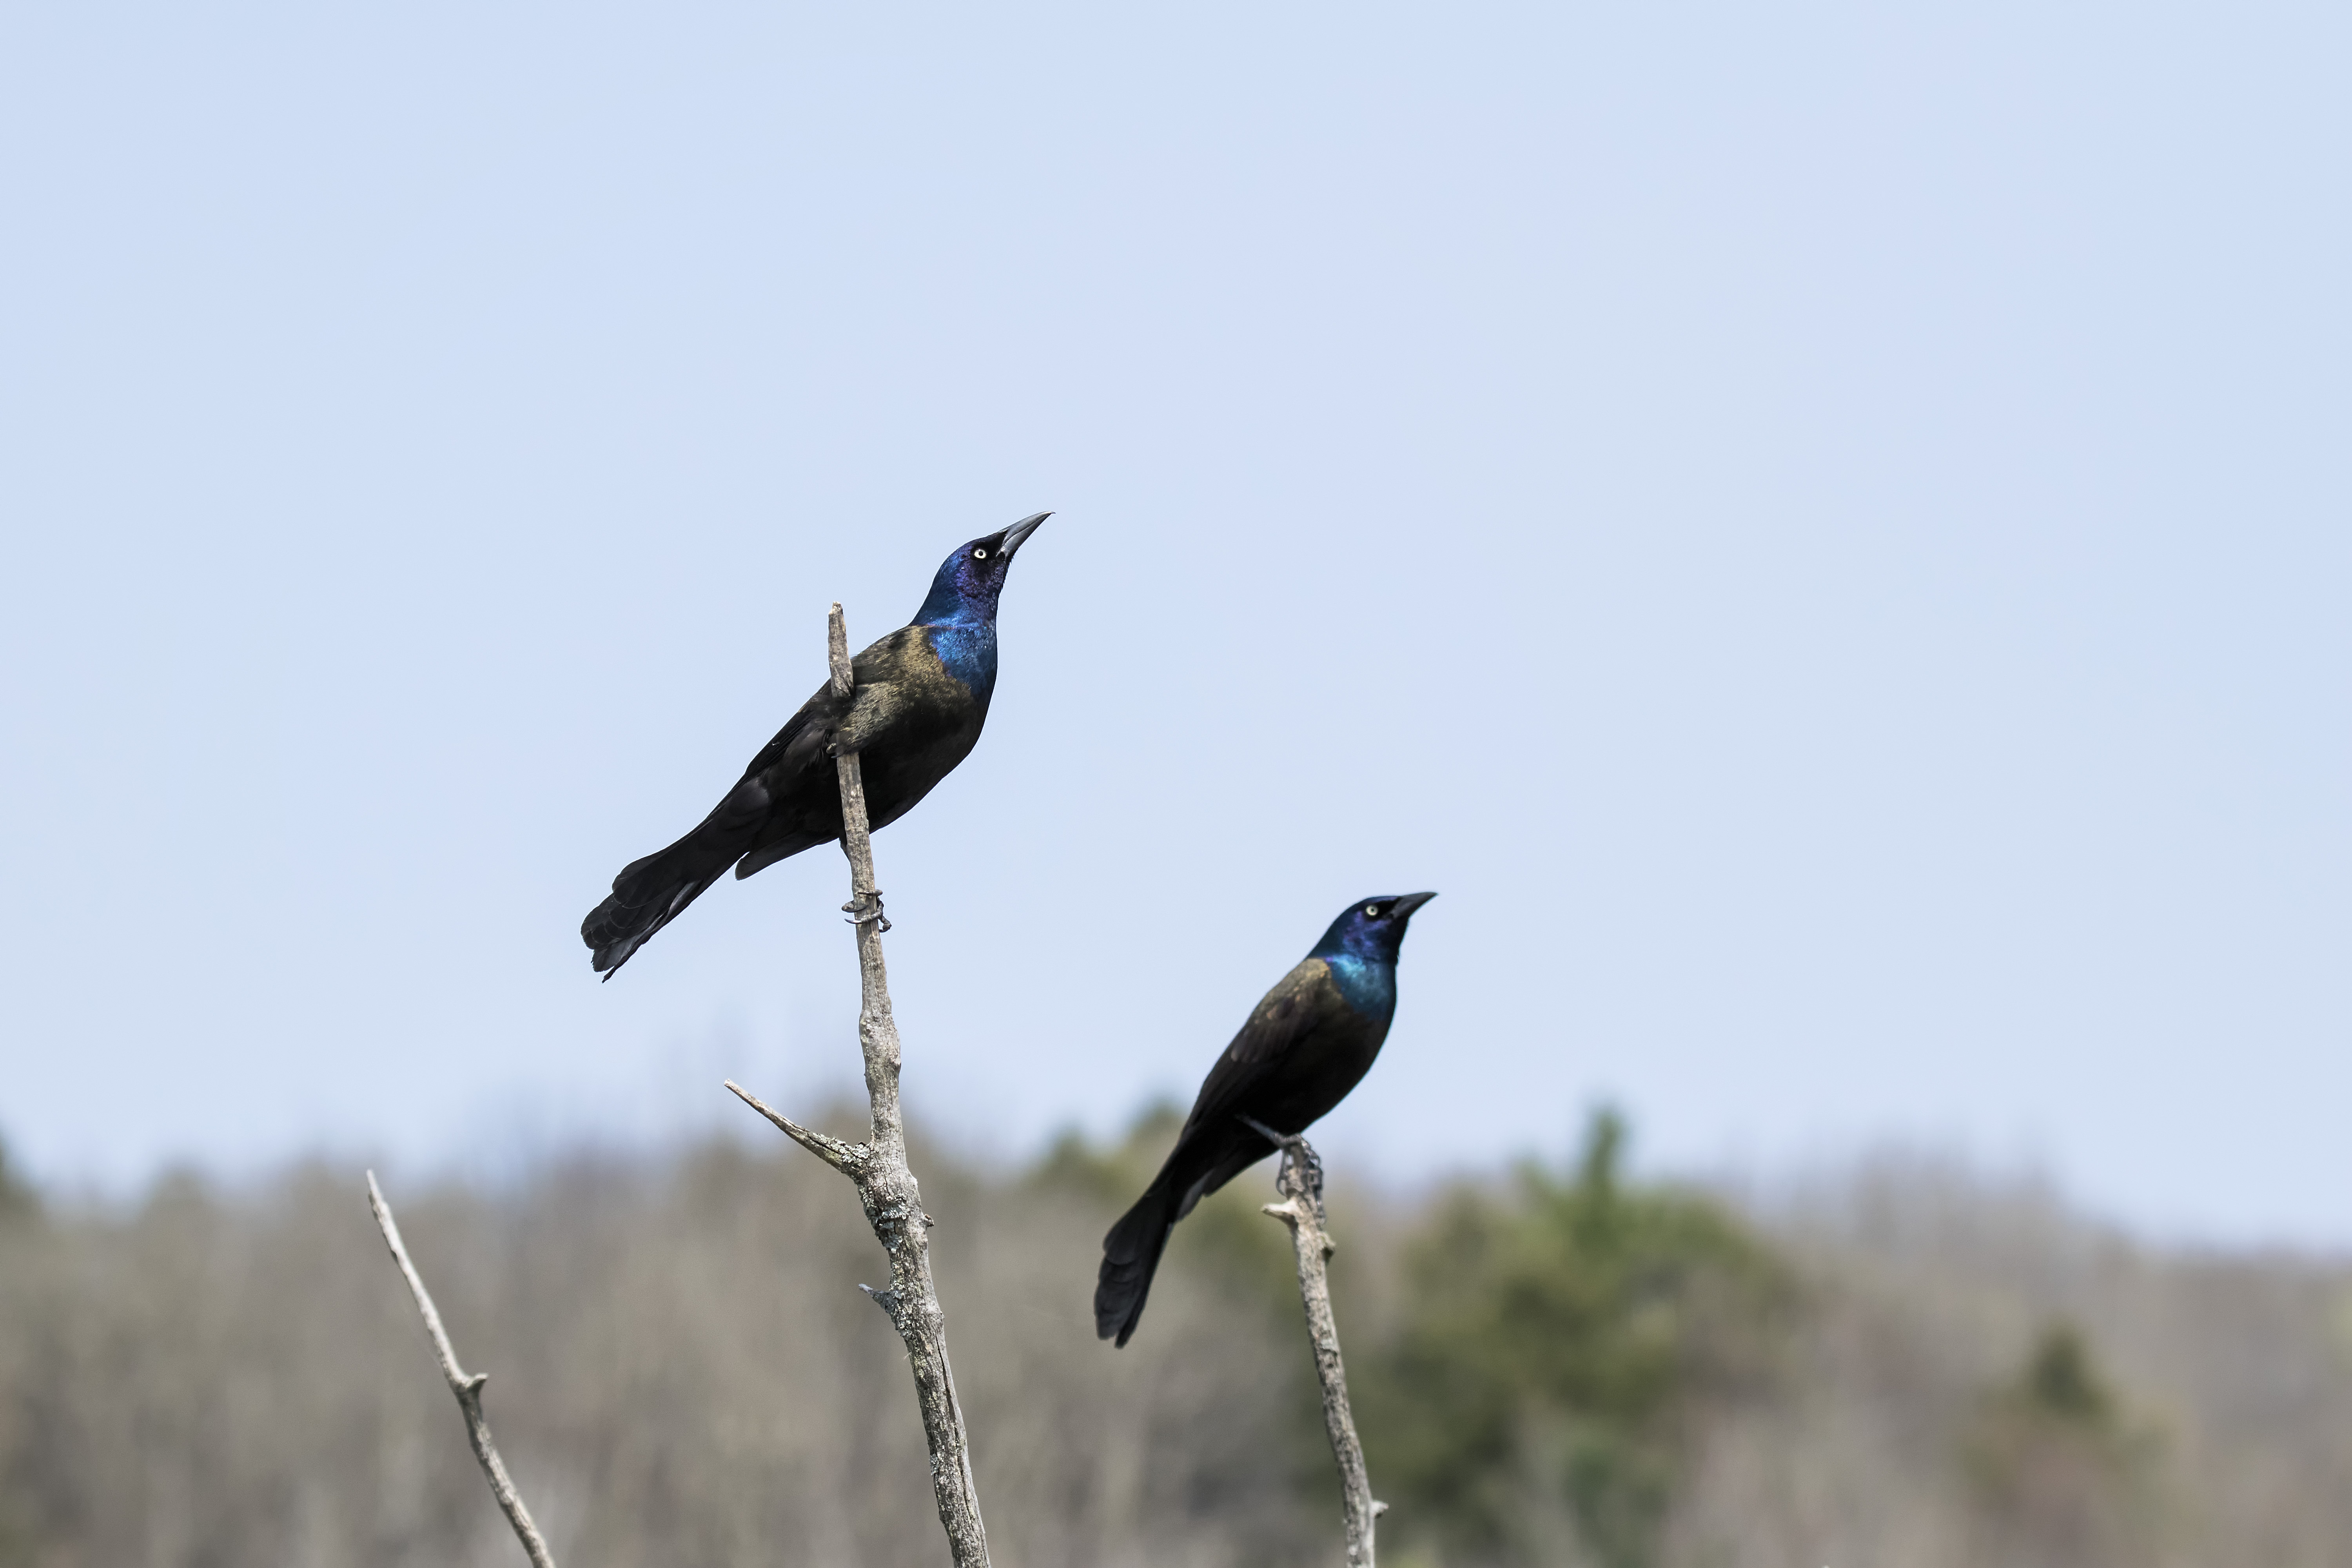
bird, wing, wildlife, beak, fauna, canada, vertebrate, common, bronze, quebec, sherbrooke, oiseau, quiscale, grackle, magpie, eurasian magpie, perching bird, crane like bird